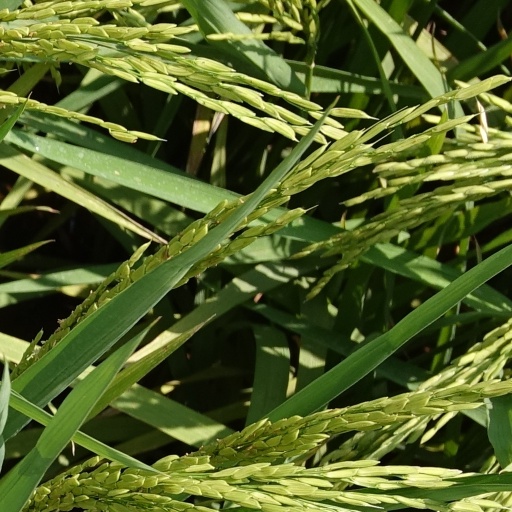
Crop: rice